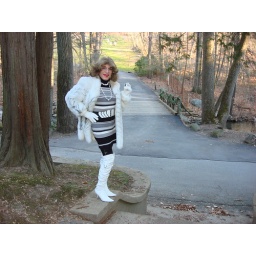
down by the wooden bridge